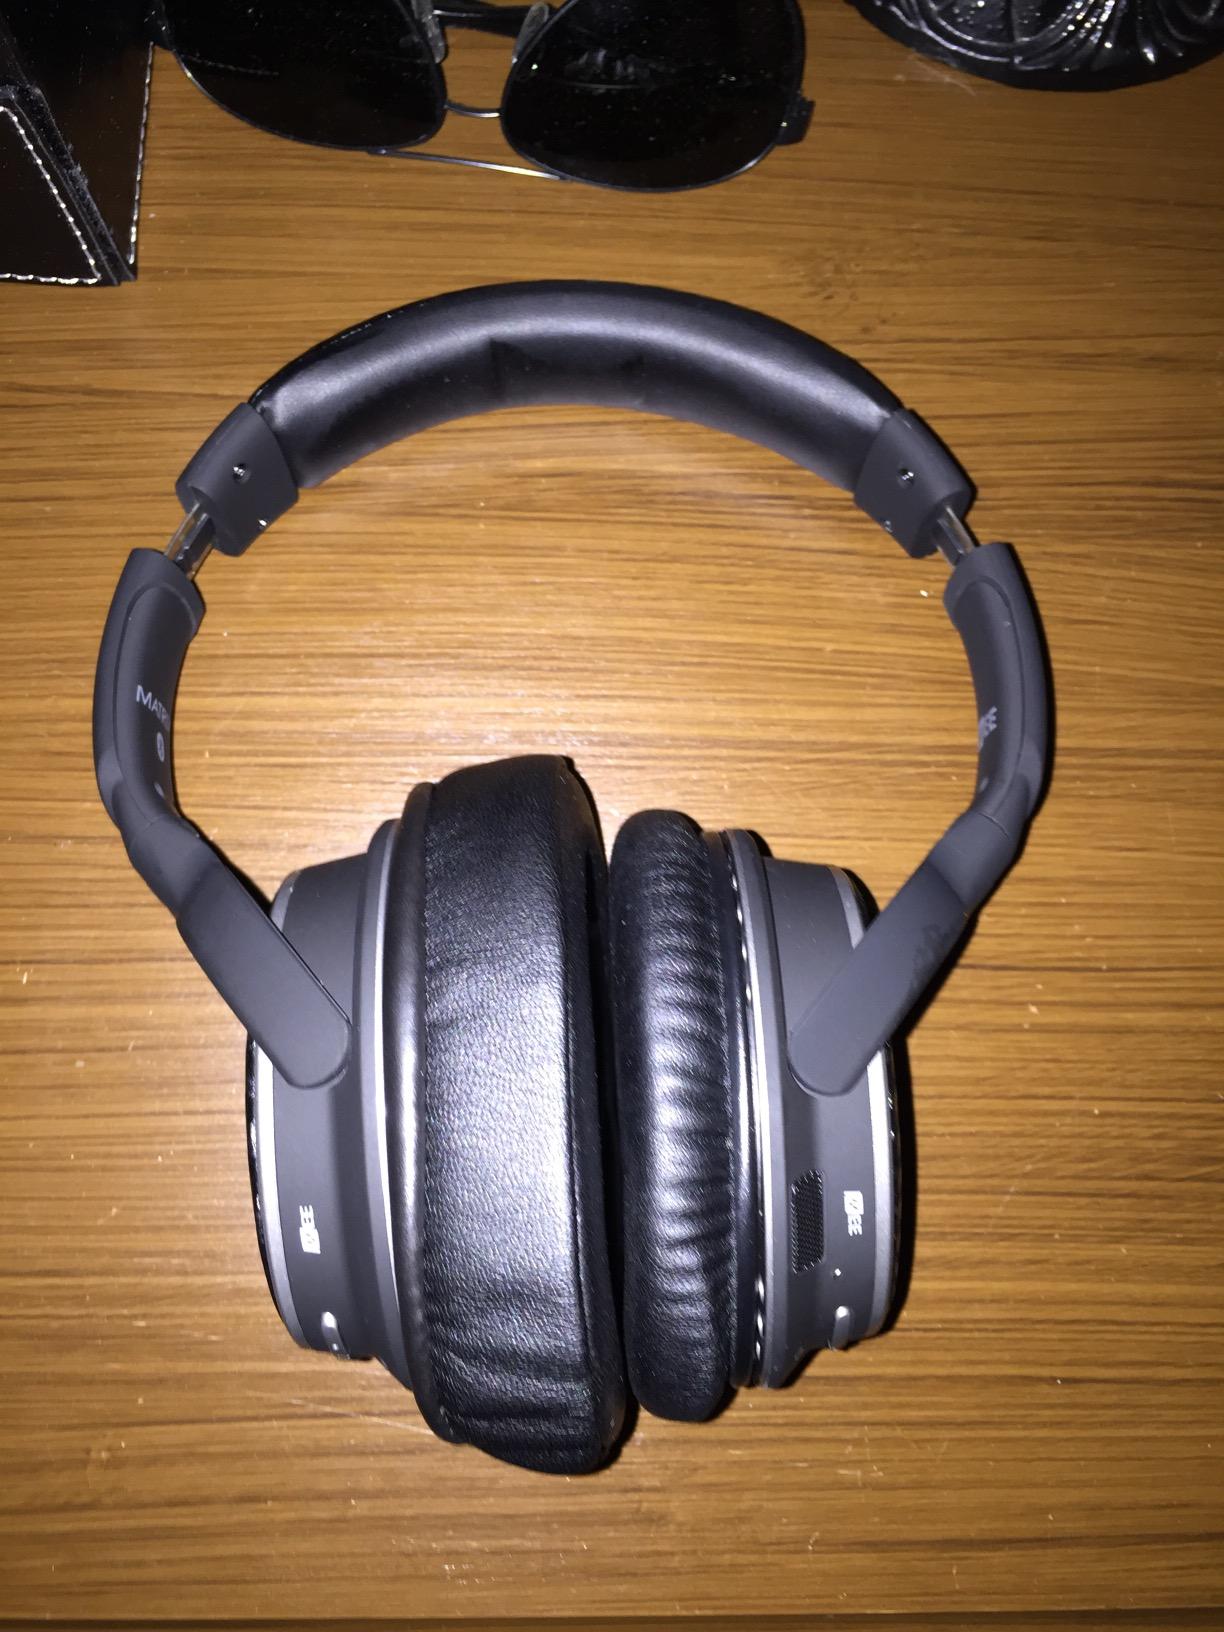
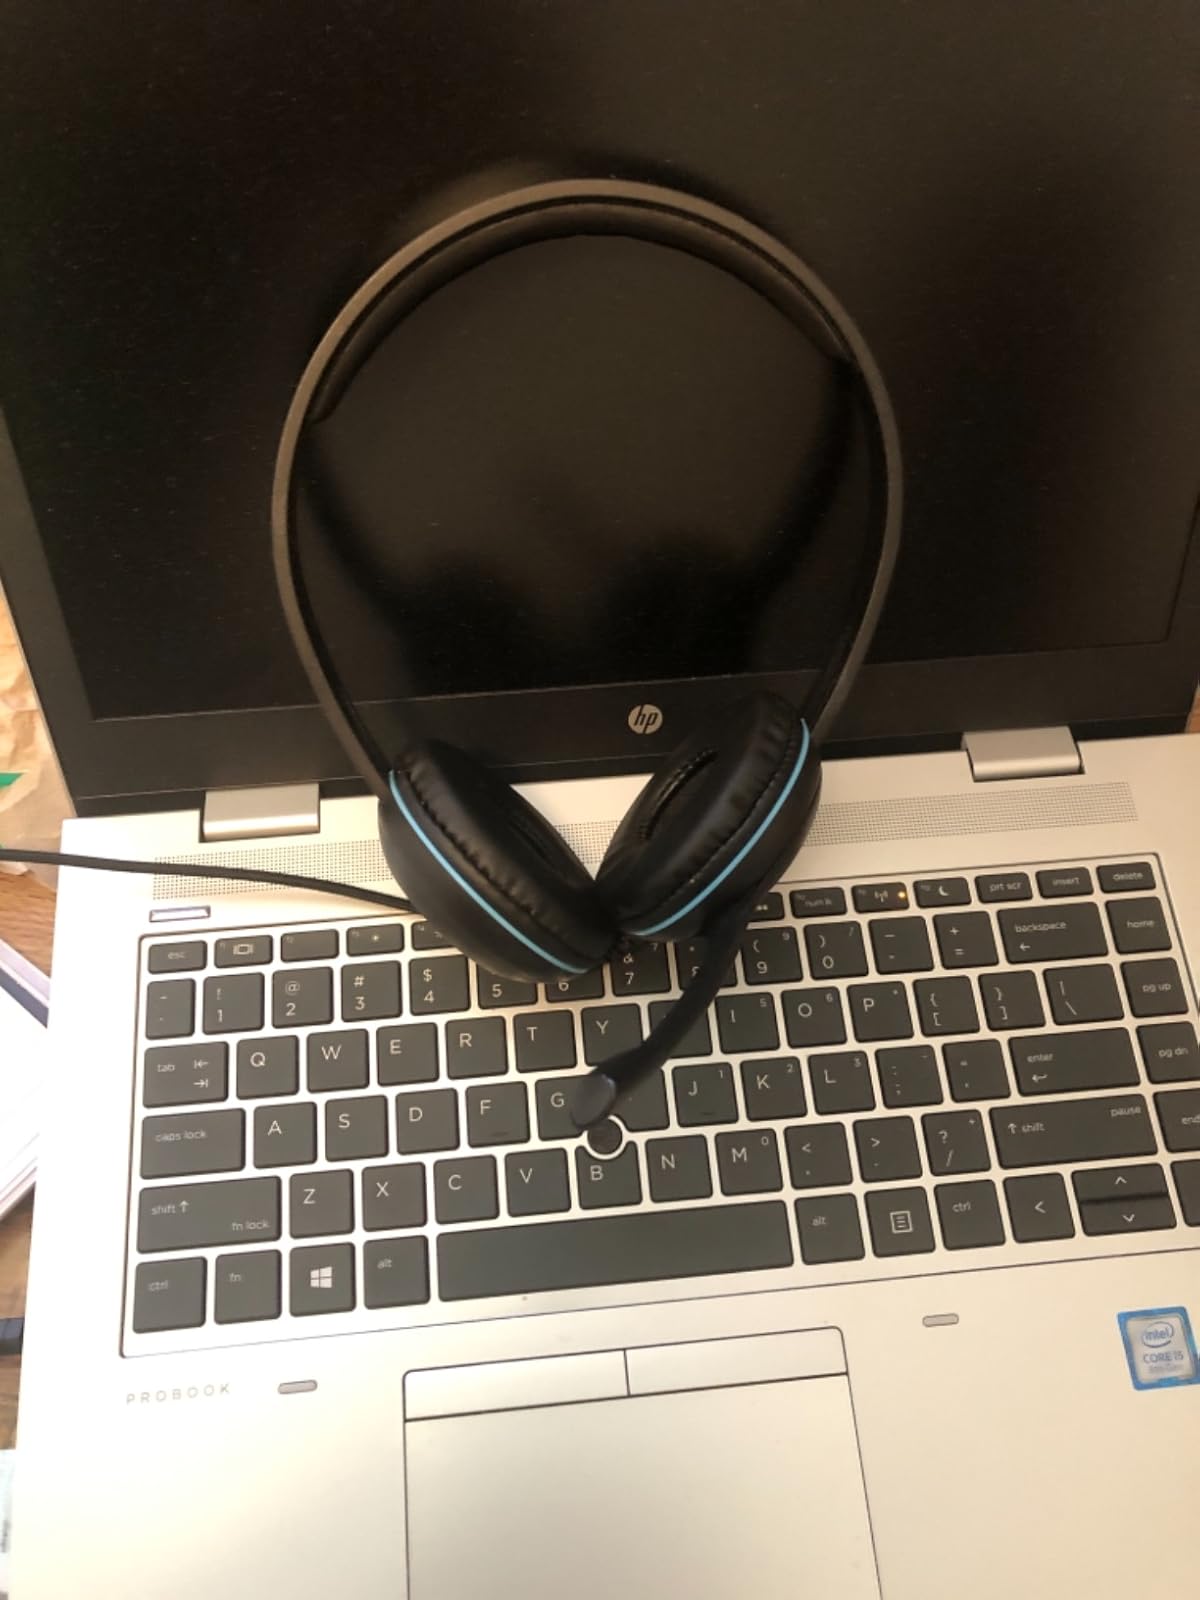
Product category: headphones
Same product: no